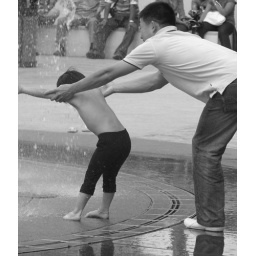
this picture shows that the girl is scared to go near the water and her father who wants her to have fun.